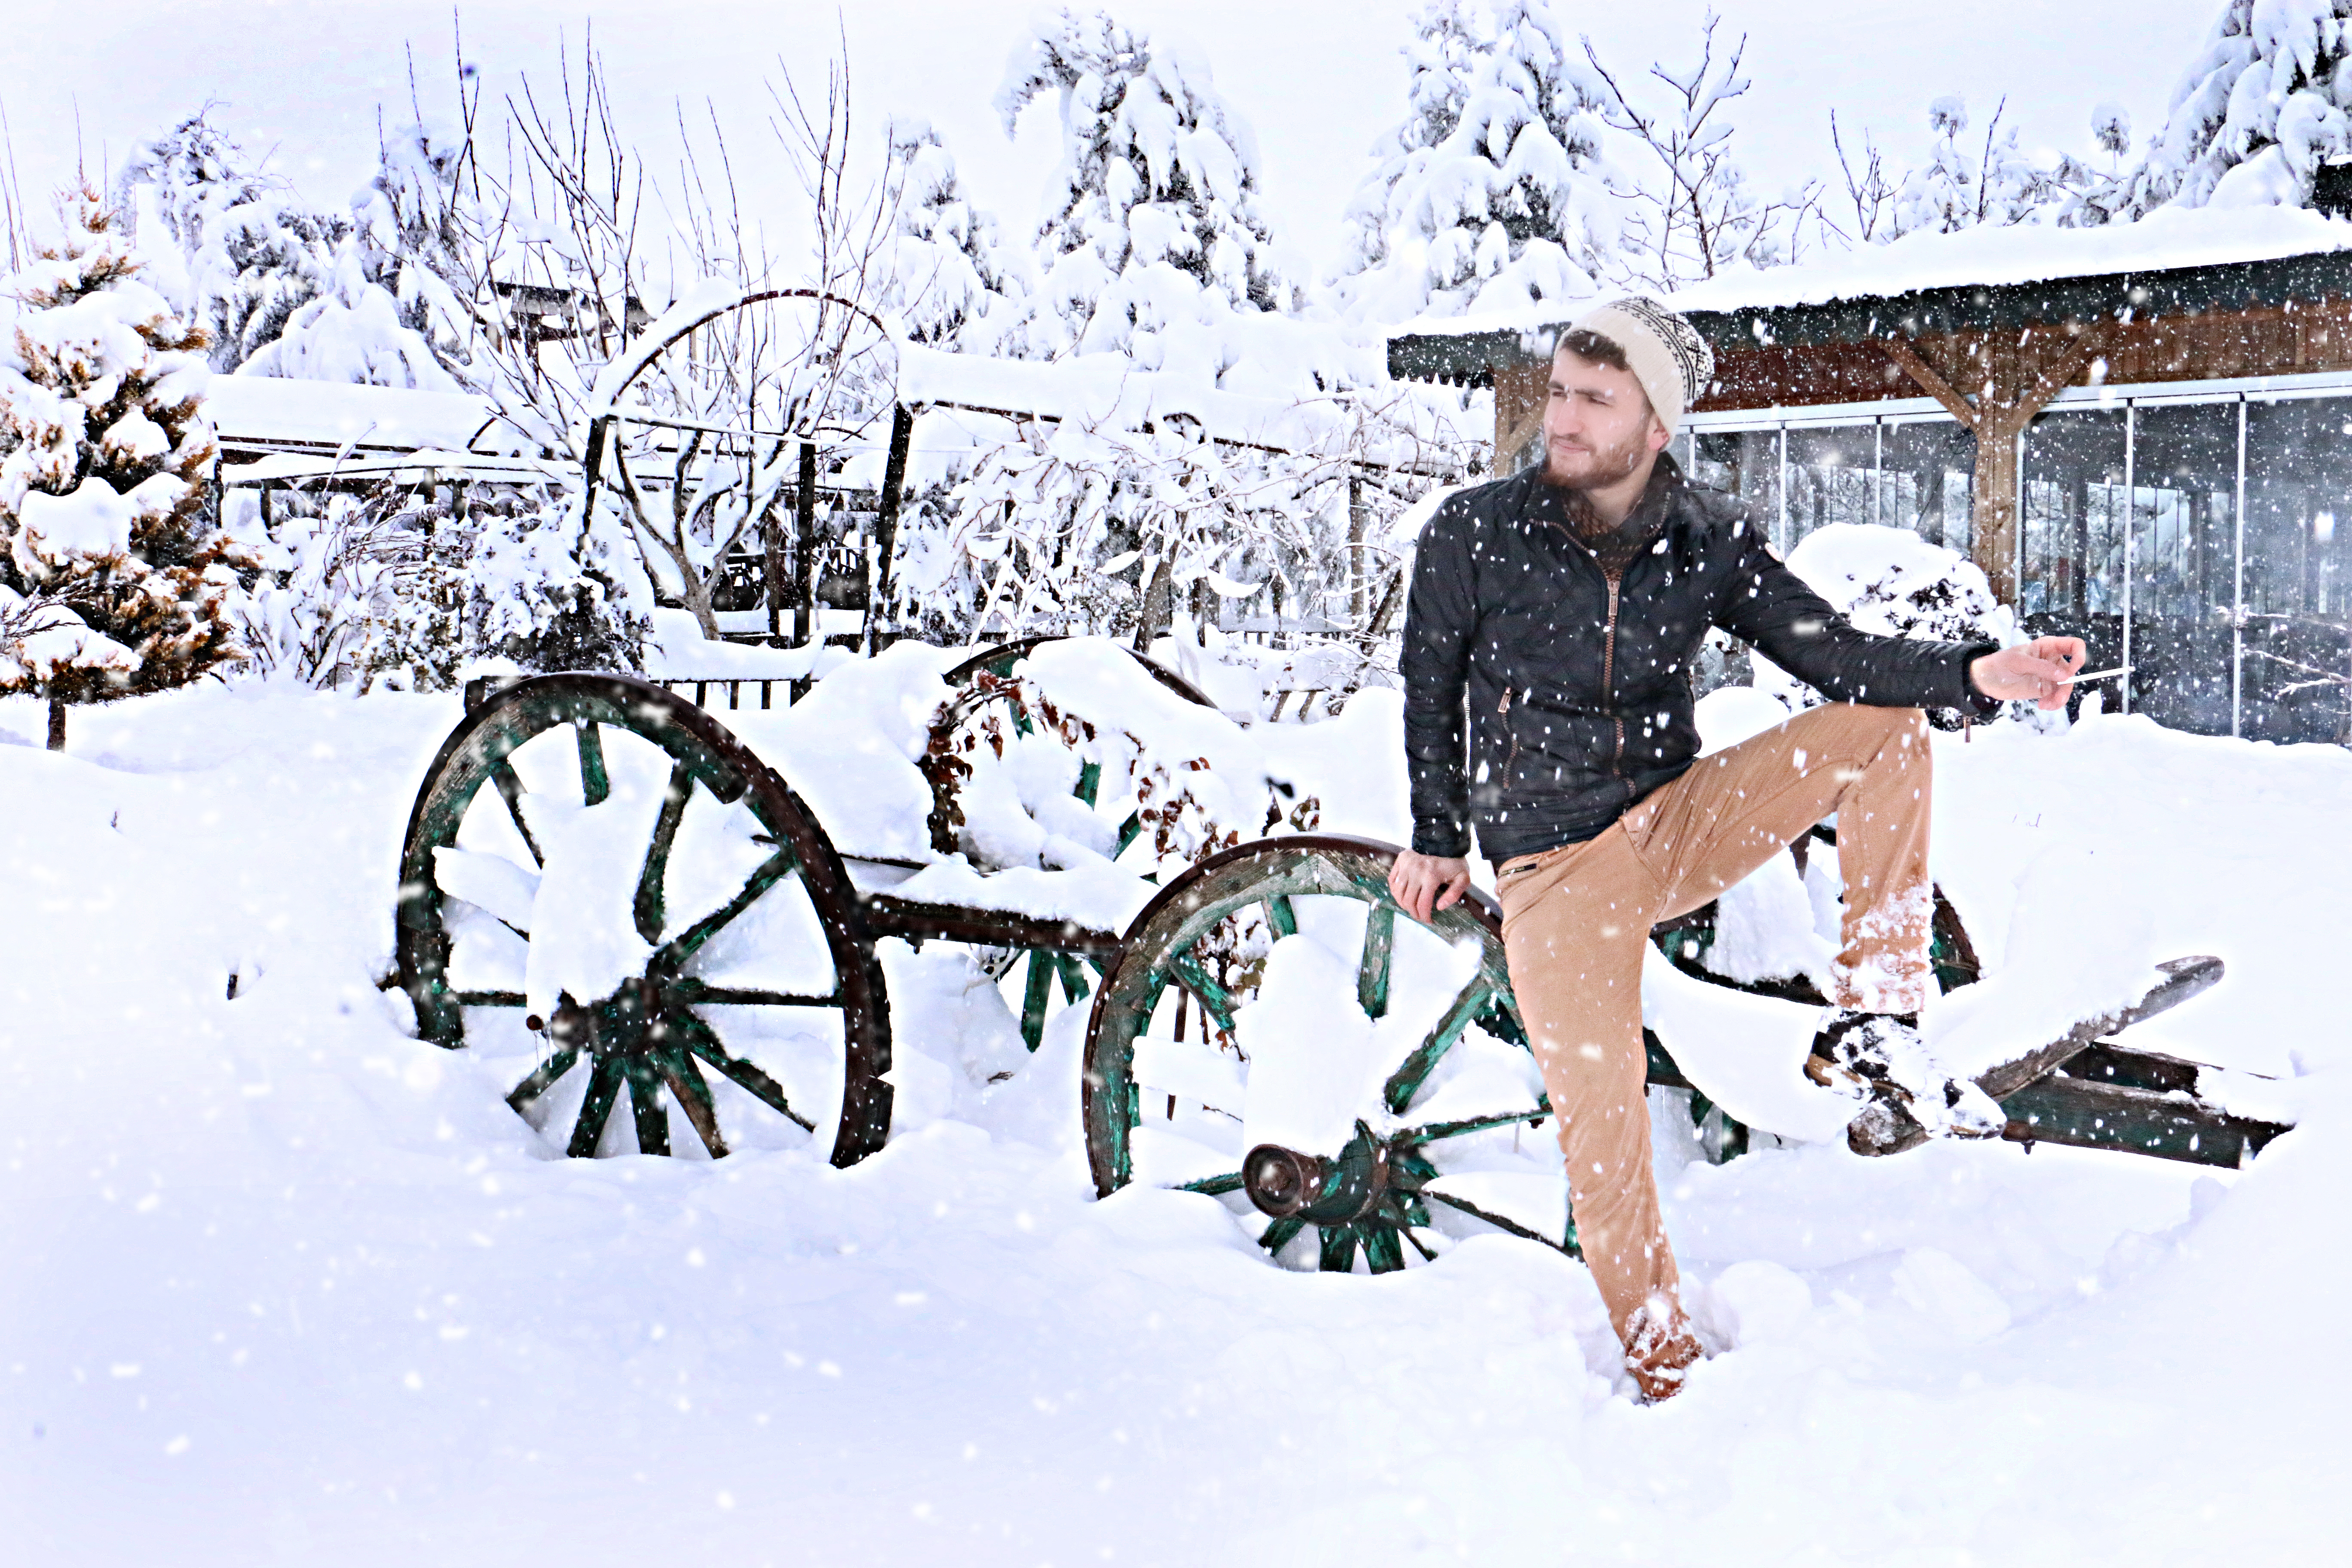
snow, winter, tree, freezing, snowshoe, sports equipment, vehicle, branch, ice